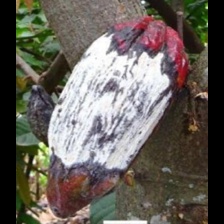
Label: moniliophthora